Nordaustlandet

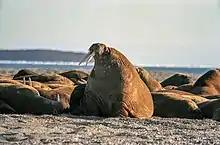
Walrus colony on Nordaustlandet

Layered gabbro and dolerite of Silurian age occur at Kapp Laura in easternmost Nordaustlandet, on the island of Storøya, and in the eastern part of the island of Kvitøya. On Andréeneset, in the southern part of Kvitøya, gneisses and granites are the most common rock types. Four generations of rocks: gneiss, amphibolite, and grey and pink granite are present on Isispynten, a headland east of Austfonna. South of Wahlenbergfjorden there is a large area with sedimentary rocks – mostly limestone and dolomite – from the Carboniferous and Permian. The youngest rocks in Nordaustlandet are Jurassic–Cretaceous dolerite dikes, which intrude the basement rocks on the island of Lågøya and in the outlet of Brennevinsfjorden.